Harrah's Entertainment

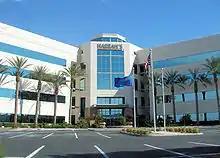
Former headquarters and corporate offices

Harrah's made its largest single expansion in 2005, when it acquired Caesars Entertainment, Inc. for $10.4 billion. Negotiations were spurred on by news of a merger agreement between MGM Mirage and Mandalay Resort Group. The two companies sold several properties ahead of the merger to assuage antitrust concerns, including Harrah's East Chicago and Harrah's Mardi Gras. The acquisition increased Harrah's portfolio to 40 casinos, plus four cruise ship casinos. The deal furthered Harrah's goal of gaining a larger presence on the Las Vegas Strip, where Caesars owned four casinos, and improved its ability to market to high rollers.